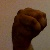
The image shows a hand gesture representing the letter 'M' in Indian Sign Language.